Donnelley Wildlife Management Area

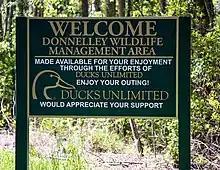
Donnelley Wildlife Management Area

Donnelley Wildlife Management Area or Donnelley WMA is an undeveloped natural area in Colleton County, South Carolina near the unincorporated area of Green Pond. Named after Gaylord and Dorothy Donnelley who were instrumental in leading land preservation efforts in the ACE Basin, Donnelley WMA is owned and managed by the South Carolina Department of Natural Resources (SCDNR).